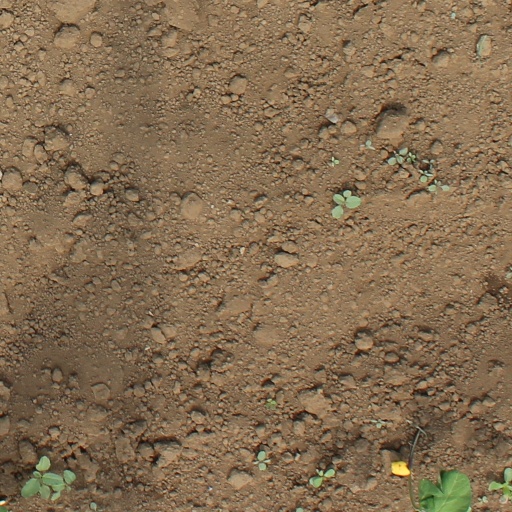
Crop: soybean